Cinema of Italy

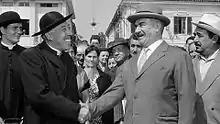
Gino Cervi and Fernandel in "" by Carmine Gallone (1961)

The success of films belonging to the "Commedia all'italiana" genre is due both to the presence of an entire generation of great actors, who knew how to masterfully embody the vices and virtues, and the attempts at emancipation but also the vulgarities of the Italians of the time, both to the careful work of directors, storytellers and screenwriters, who invented a real genre, with essentially new connotations, managing to find precious material for their cinematographic creations in the folds of a rapid evolution with many contradictions.